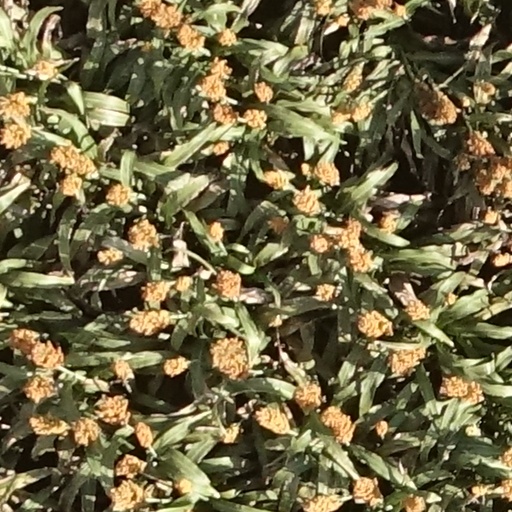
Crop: sorghum